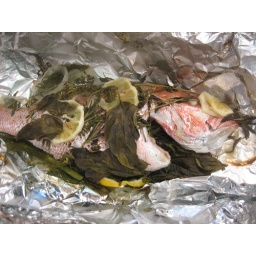
red snapper cooked in a foil bag stuffed with fresh herbs